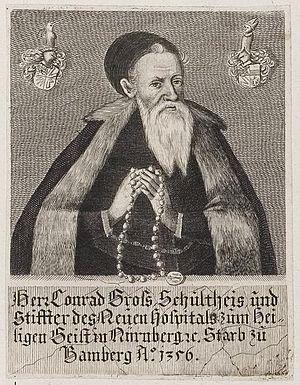
Le Heilig-Geist-Spital à Nuremberg était la plus grande installation urbaine pour le soin des malades et des personnes âgées dans la ville impériale. L'hôpital a été en partie construit sur le lit de la rivière Pegnitz. Il a été offert par Konrad Groß, le citoyen le plus riche de Nuremberg à l'époque.